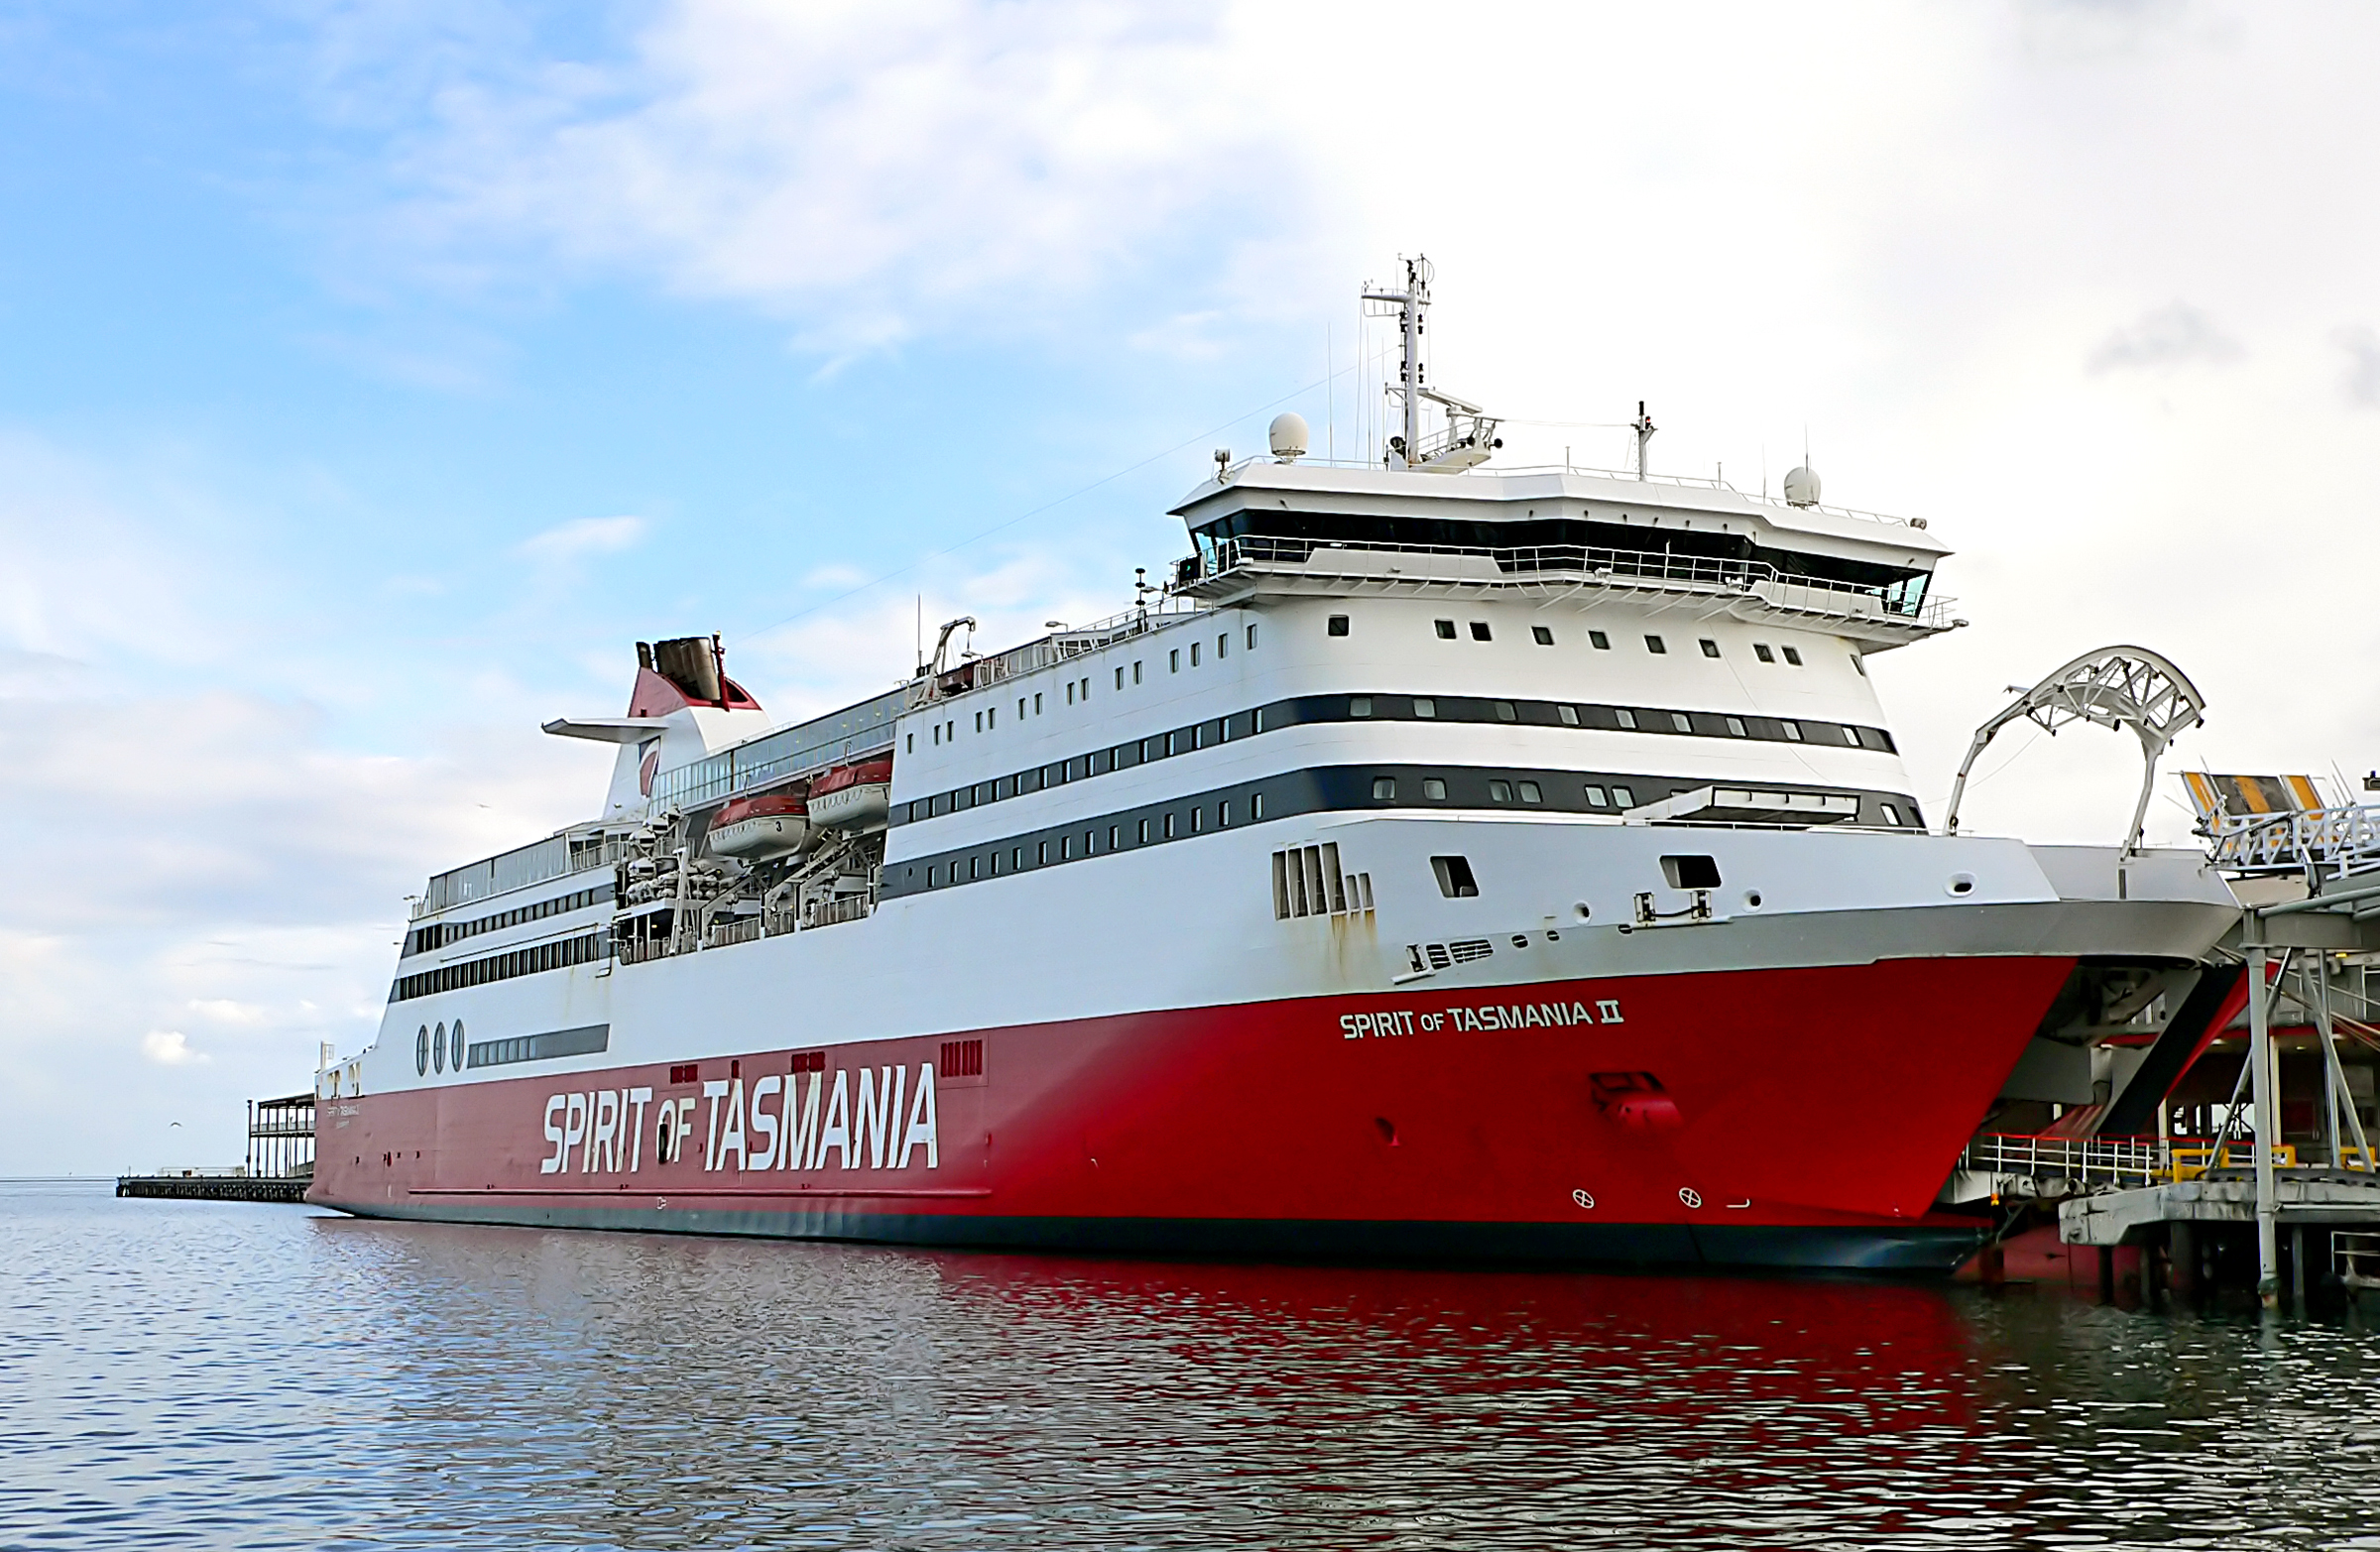
sea, boat, ship, vehicle, yacht, cargo ship, ferry, publicdomain, redandwhite, ships, channel, lumix, melbourne, bridgecamera, fz20, watercraft, motor ship, passenger ship, luxury yacht, freight transport, ocean liner, msspiritoftasmaniaii, australianships, platform supply vessel